Geist

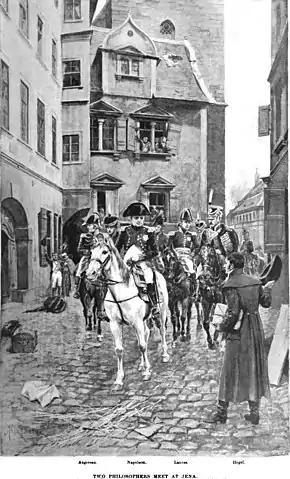
"Hegel and Napoleon in Jena" (illustration from "Harper's Magazine", 1895)

The term was notably embraced by Hegel and his followers in the early 19th century.